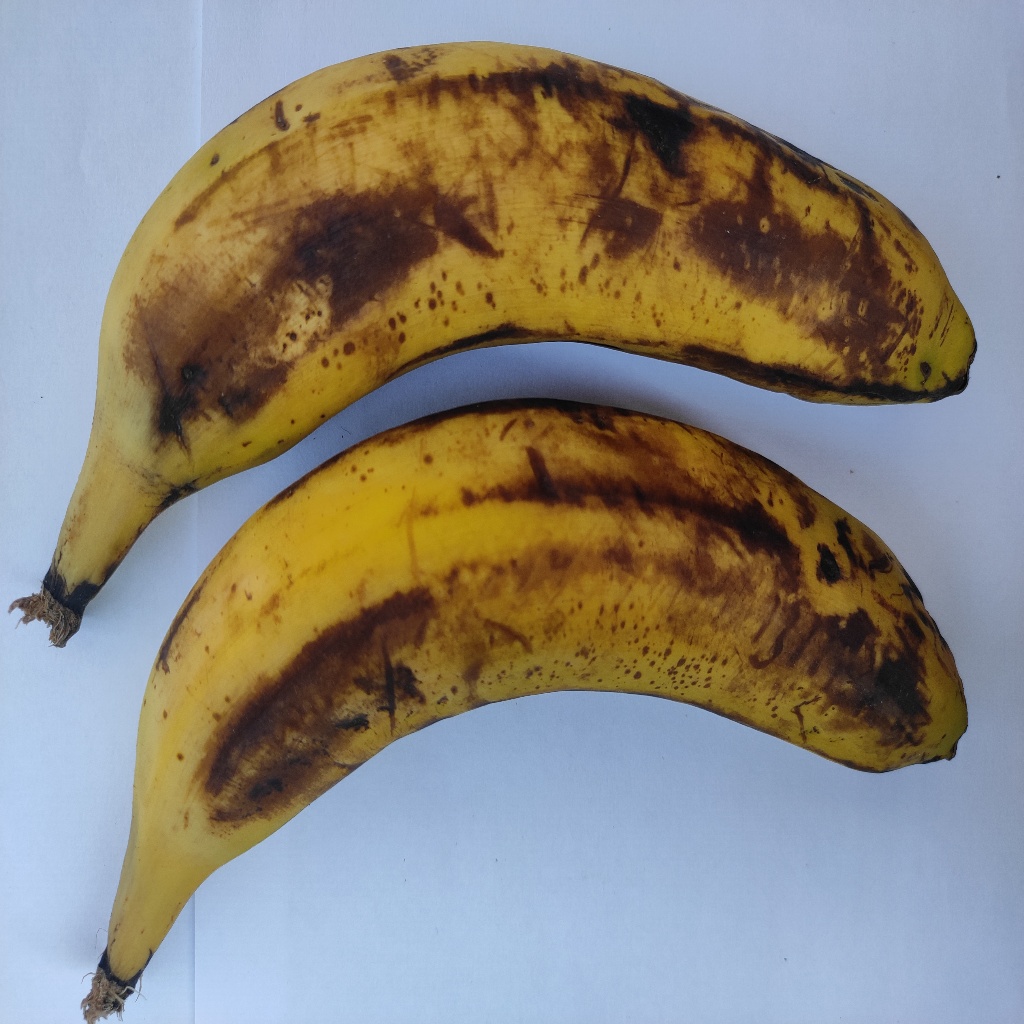
Crop: banana
Quality class: Defect